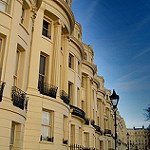
Label: buildings